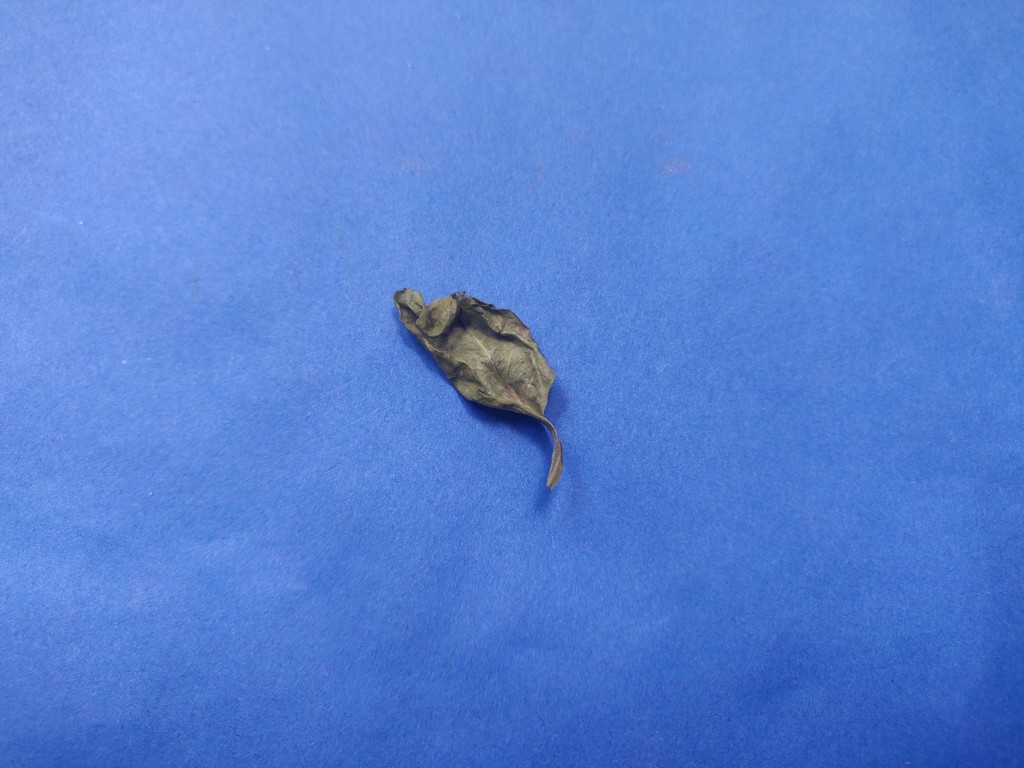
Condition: Dried
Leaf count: single
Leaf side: unknown